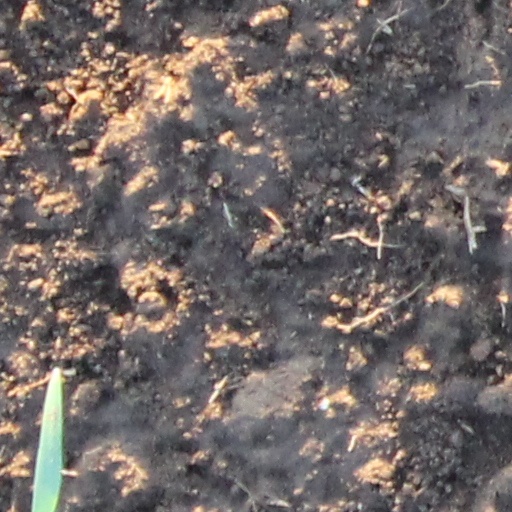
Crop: wheat